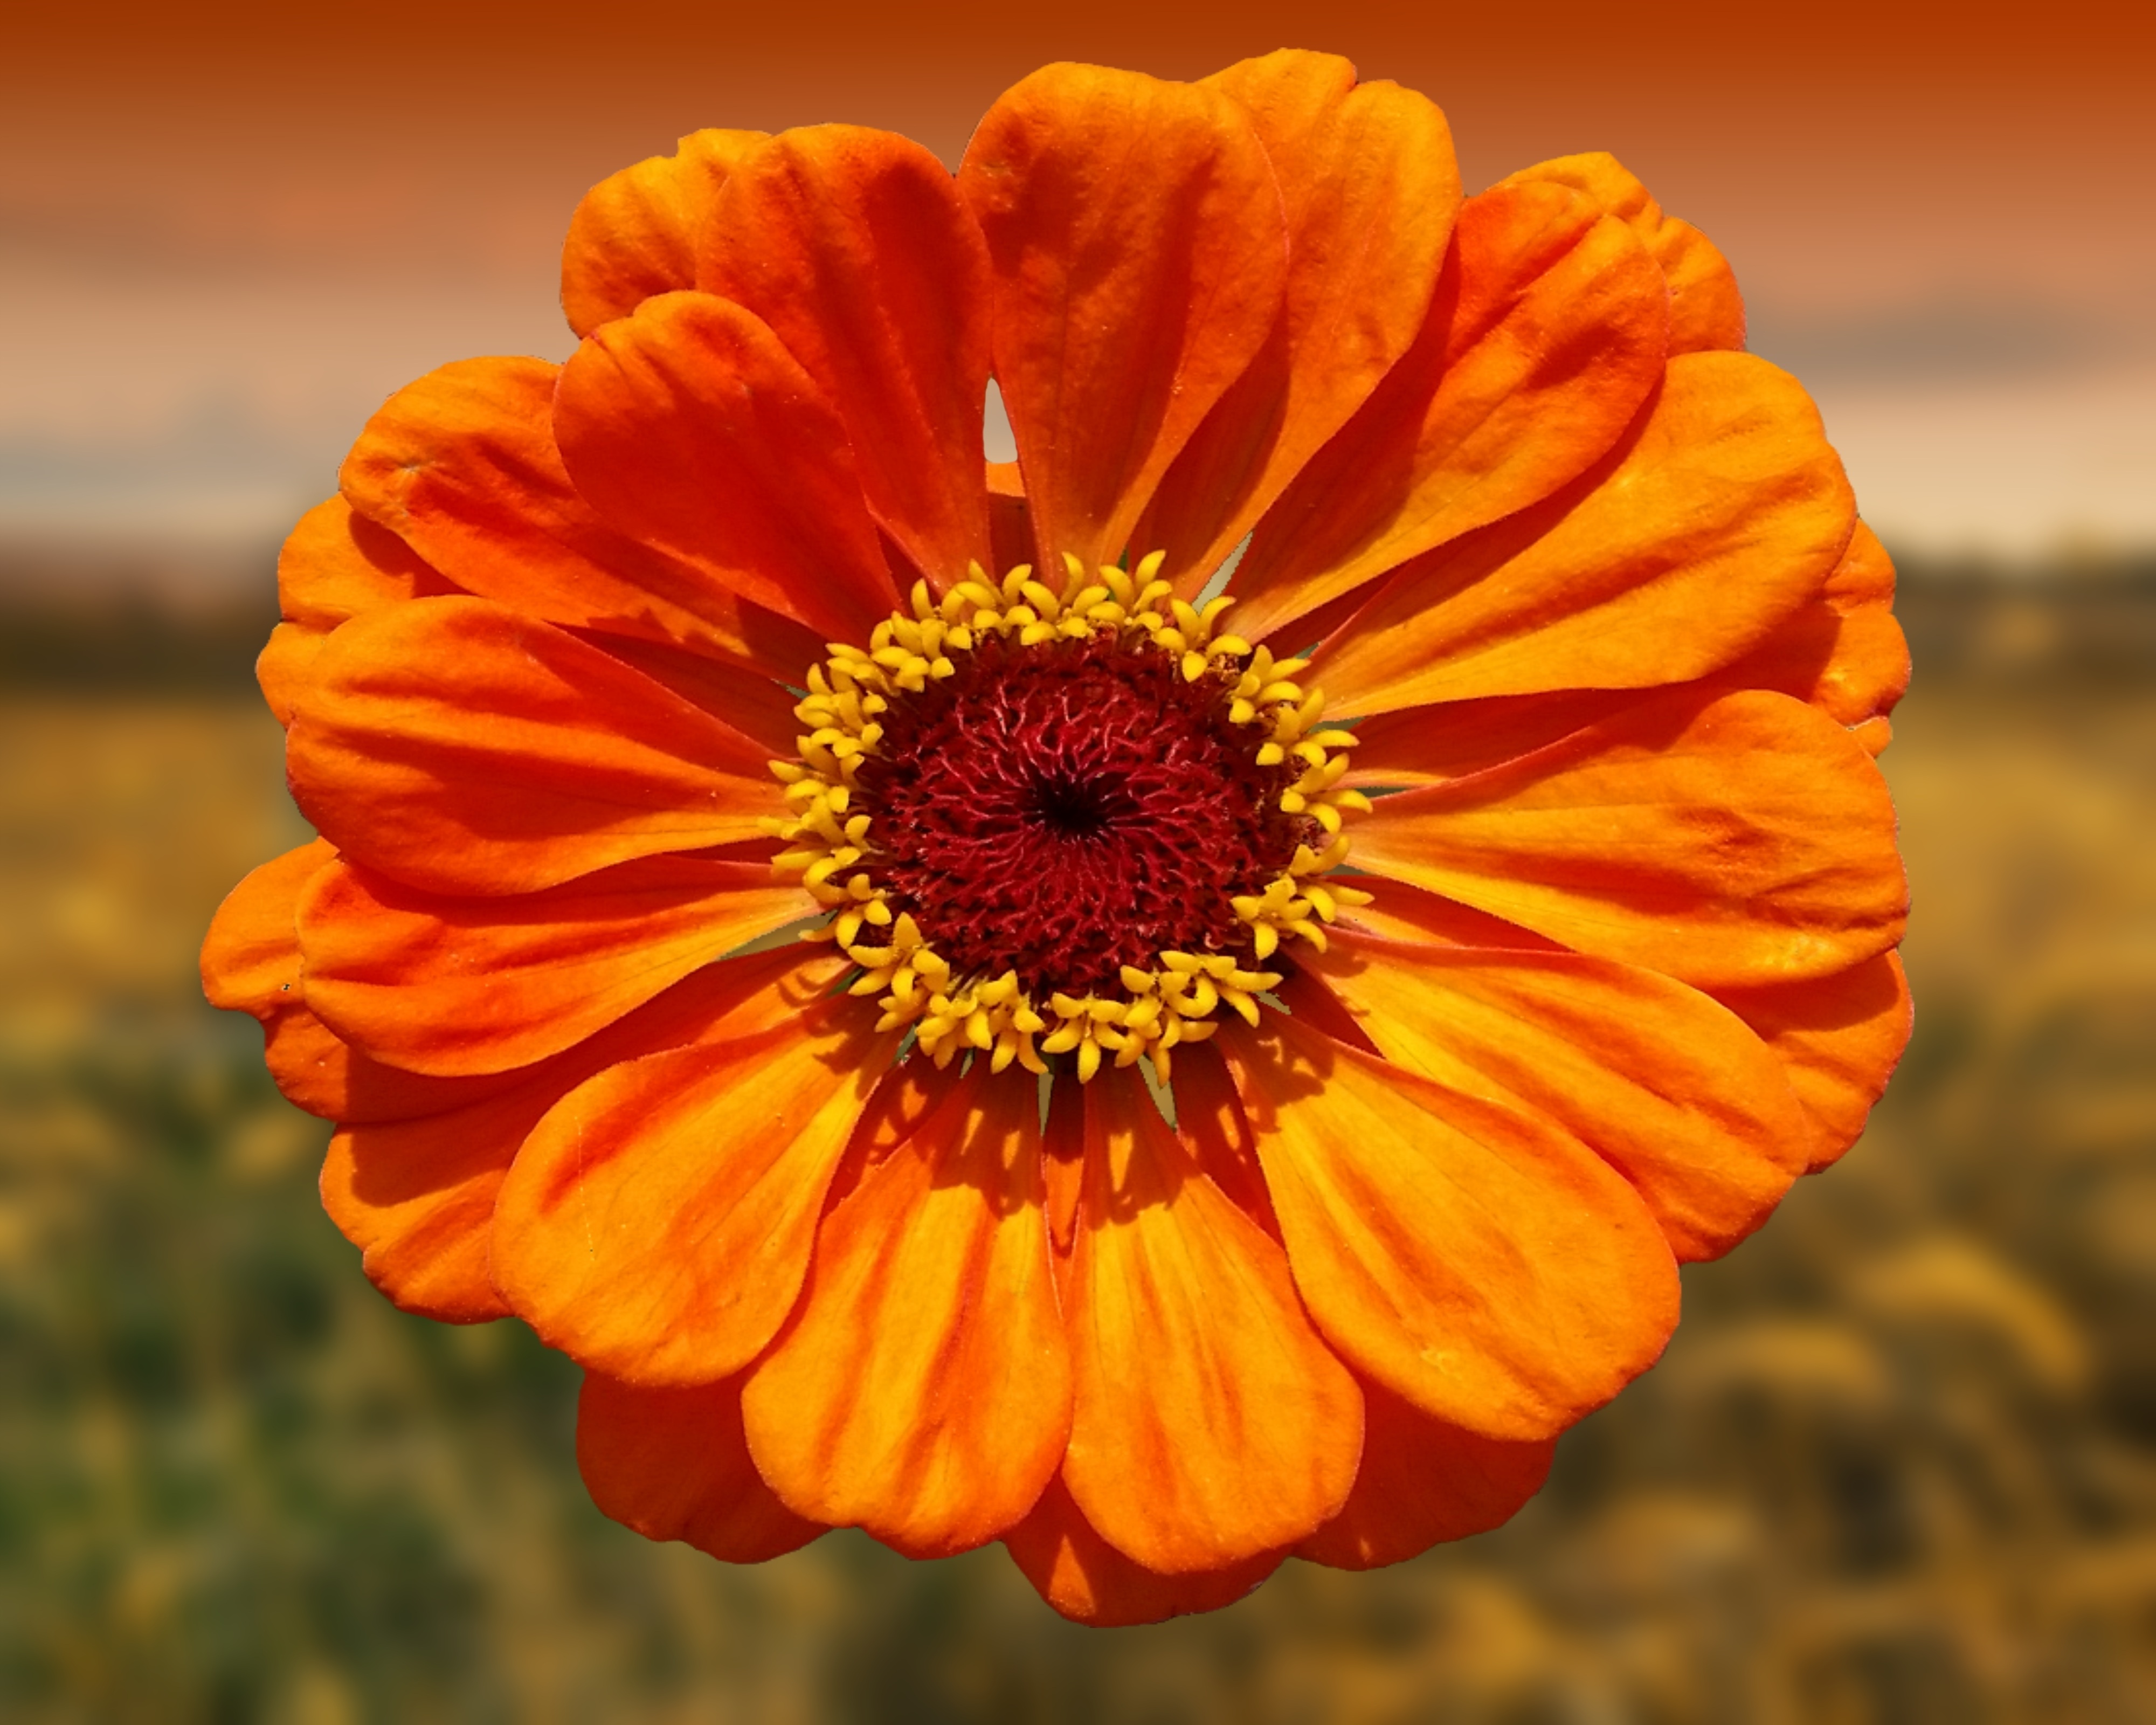
nature, blossom, plant, field, flower, petal, bloom, summer, orange, colorful, yellow, close, flora, beautiful, gerbera, macro photography, orange flowers, flowering plant, daisy family, schnittblume, calendula, annual plant, plant stem, land plant